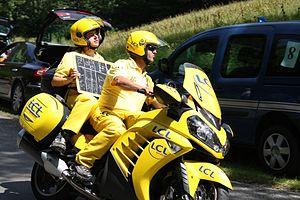
Claire Pedrono, ardoisière du Tour de France 2011, lors de la 14ème étape.
Le Tour de France est une compétition cycliste par étapes masculine qui traverse la France avec des incursions occasionnelles dans les pays voisins. Sa première édition a lieu en 1903 pour augmenter les ventes du journal L'Auto, organisée par Henri Desgrange et Géo Lefèvre. Depuis, la course a lieu chaque année, excepté lors des deux guerres mondiales. Souvent appelé « le Tour » tout court, ou « la Grande Boucle », il gagne en importance et en popularité au fil des éditions, sa durée est allongée et sa portée s'étend dans le monde entier. La participation s'élargit, on passe d'un peloton principalement français les premières années, à des éditions comptant jusqu'à 40 nationalités. Il est actuellement organisé par ASO.
Cet article intitulé 2016 en radio en France est une synthèse de l'actualité du média radio en France pour l'année 2016. On ne retiendra en général que l'actualité des radios de caractère national ou international, afin de ne pas se perdre dans les détails des radios locales.
Dans une course cycliste, l'ardoisier est installé à l'arrière d'une moto. Sa mission consiste à indiquer aux coureurs le temps qui sépare le peloton des coureurs échappés. Il utilise pour cela une ardoise.